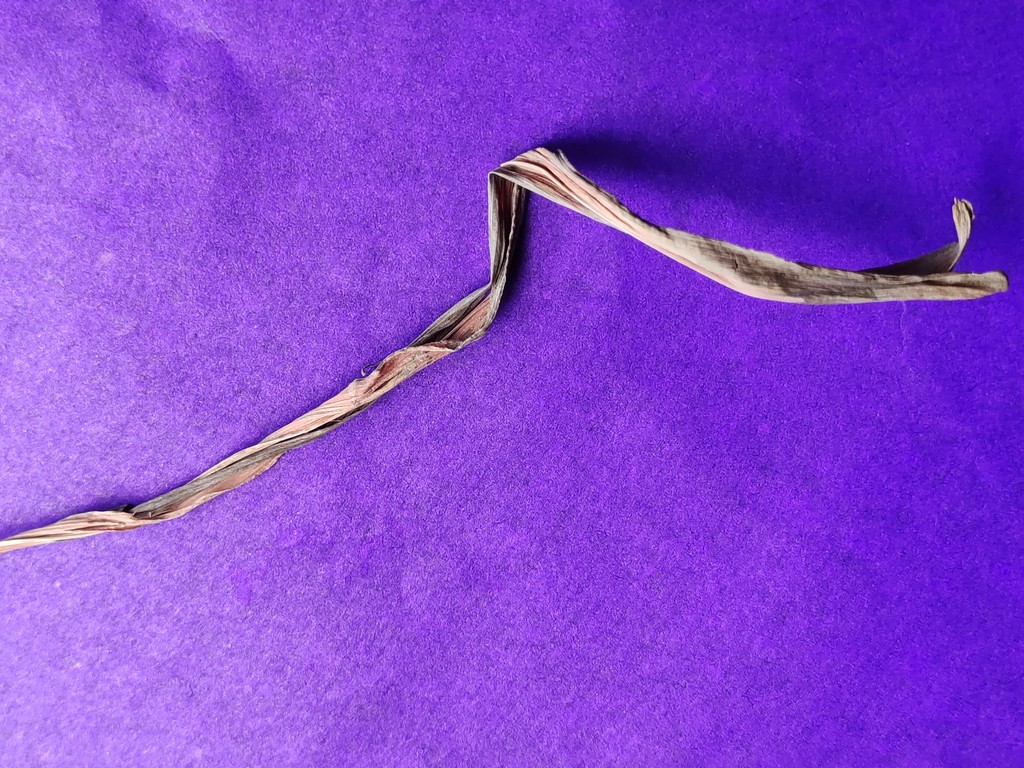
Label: Dried